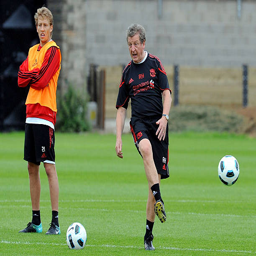
manager during a training session at training ground .